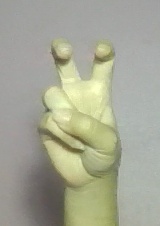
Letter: toot